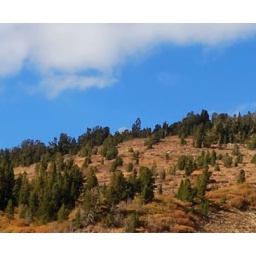
White cloud in blue sky above mountain side